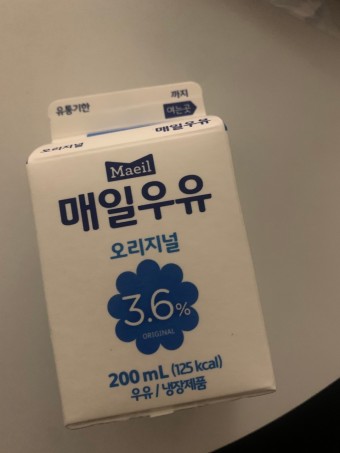
Label: paper